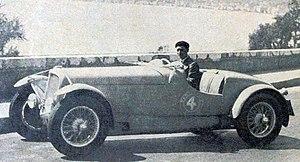
Laury Schell sur Delahaye 18CV Sport, à Nice après sa victoire au Critérium Pari-Nice 1936.
Le Grand Critérium international de tourisme Paris-Nice, dit Le Paris-Nice, ou le Paris-Nice Rally en anglais, était un ancien rallye automobile organisé en France durant les années 1920 et 1930.